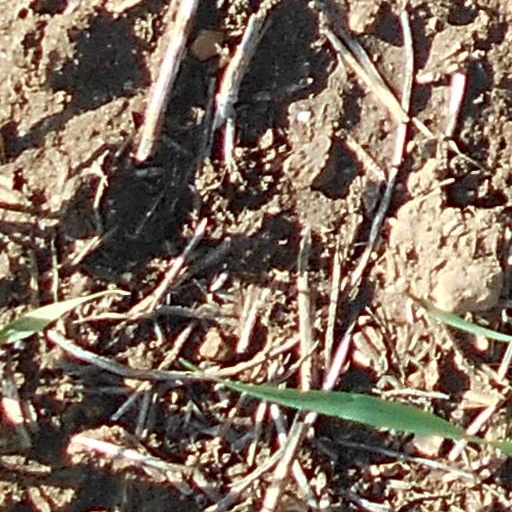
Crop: wheat